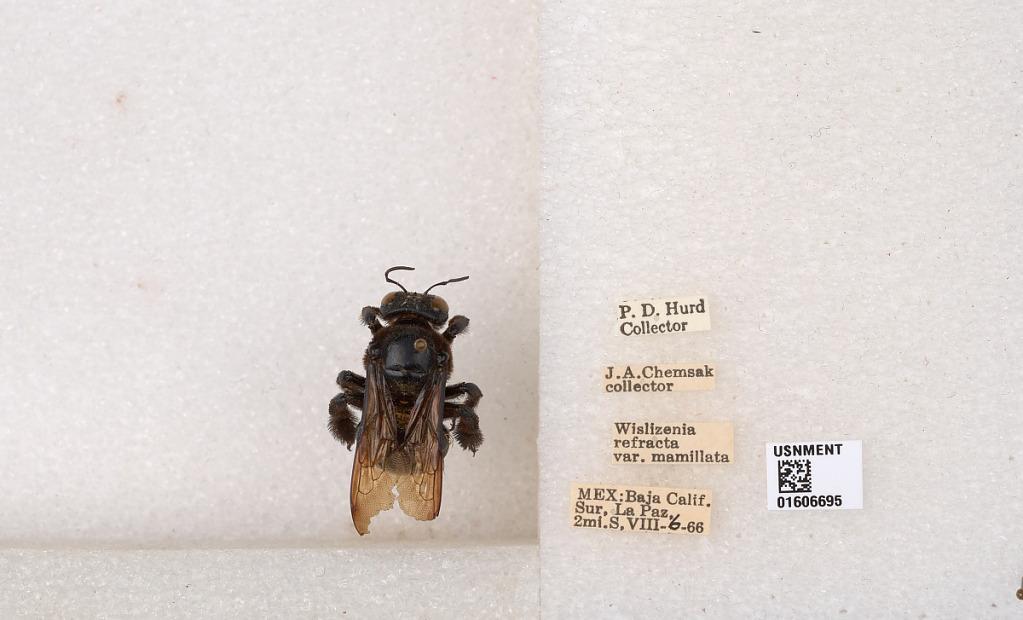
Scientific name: Xylocopa (Xylocopoides) californica arizonensis Cresson
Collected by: P. Hurd & J. Chemsak
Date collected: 1966-8-6
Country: Mexico
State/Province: Baja California Sur
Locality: La Paz, 2 mi. S